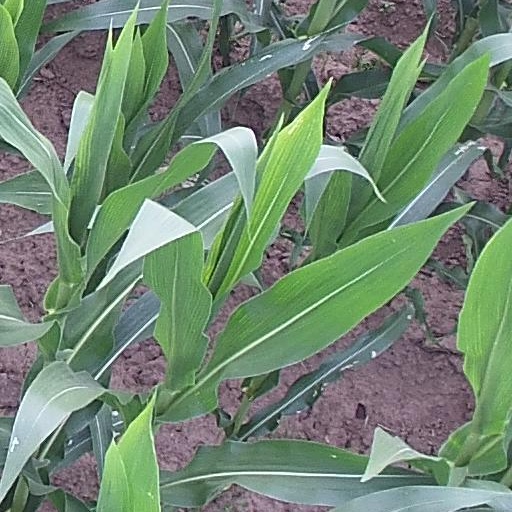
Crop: maize; corn